History of the Catholic Church in France

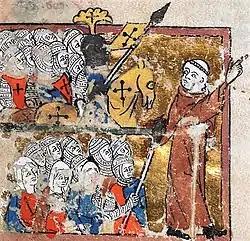
A medieval image of Peter the Hermit leading knights, soldiers and women toward Jerusalem during the First Crusade.

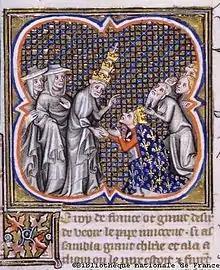
Pope Innocent IV with Louis IX at Cluny.

"The reign of Louis VI (1108-37) is of note in the history of the Church, and in that of France; in the one because the solemn adhesion of Louis VI to Innocent II assured the unity of the Church, which at the time was seriously menaced by the Antipope Anacletus II; in the other because for the first time Capetian kings took a stand as champions of law and order against the feudal system and as the protectors of public rights.